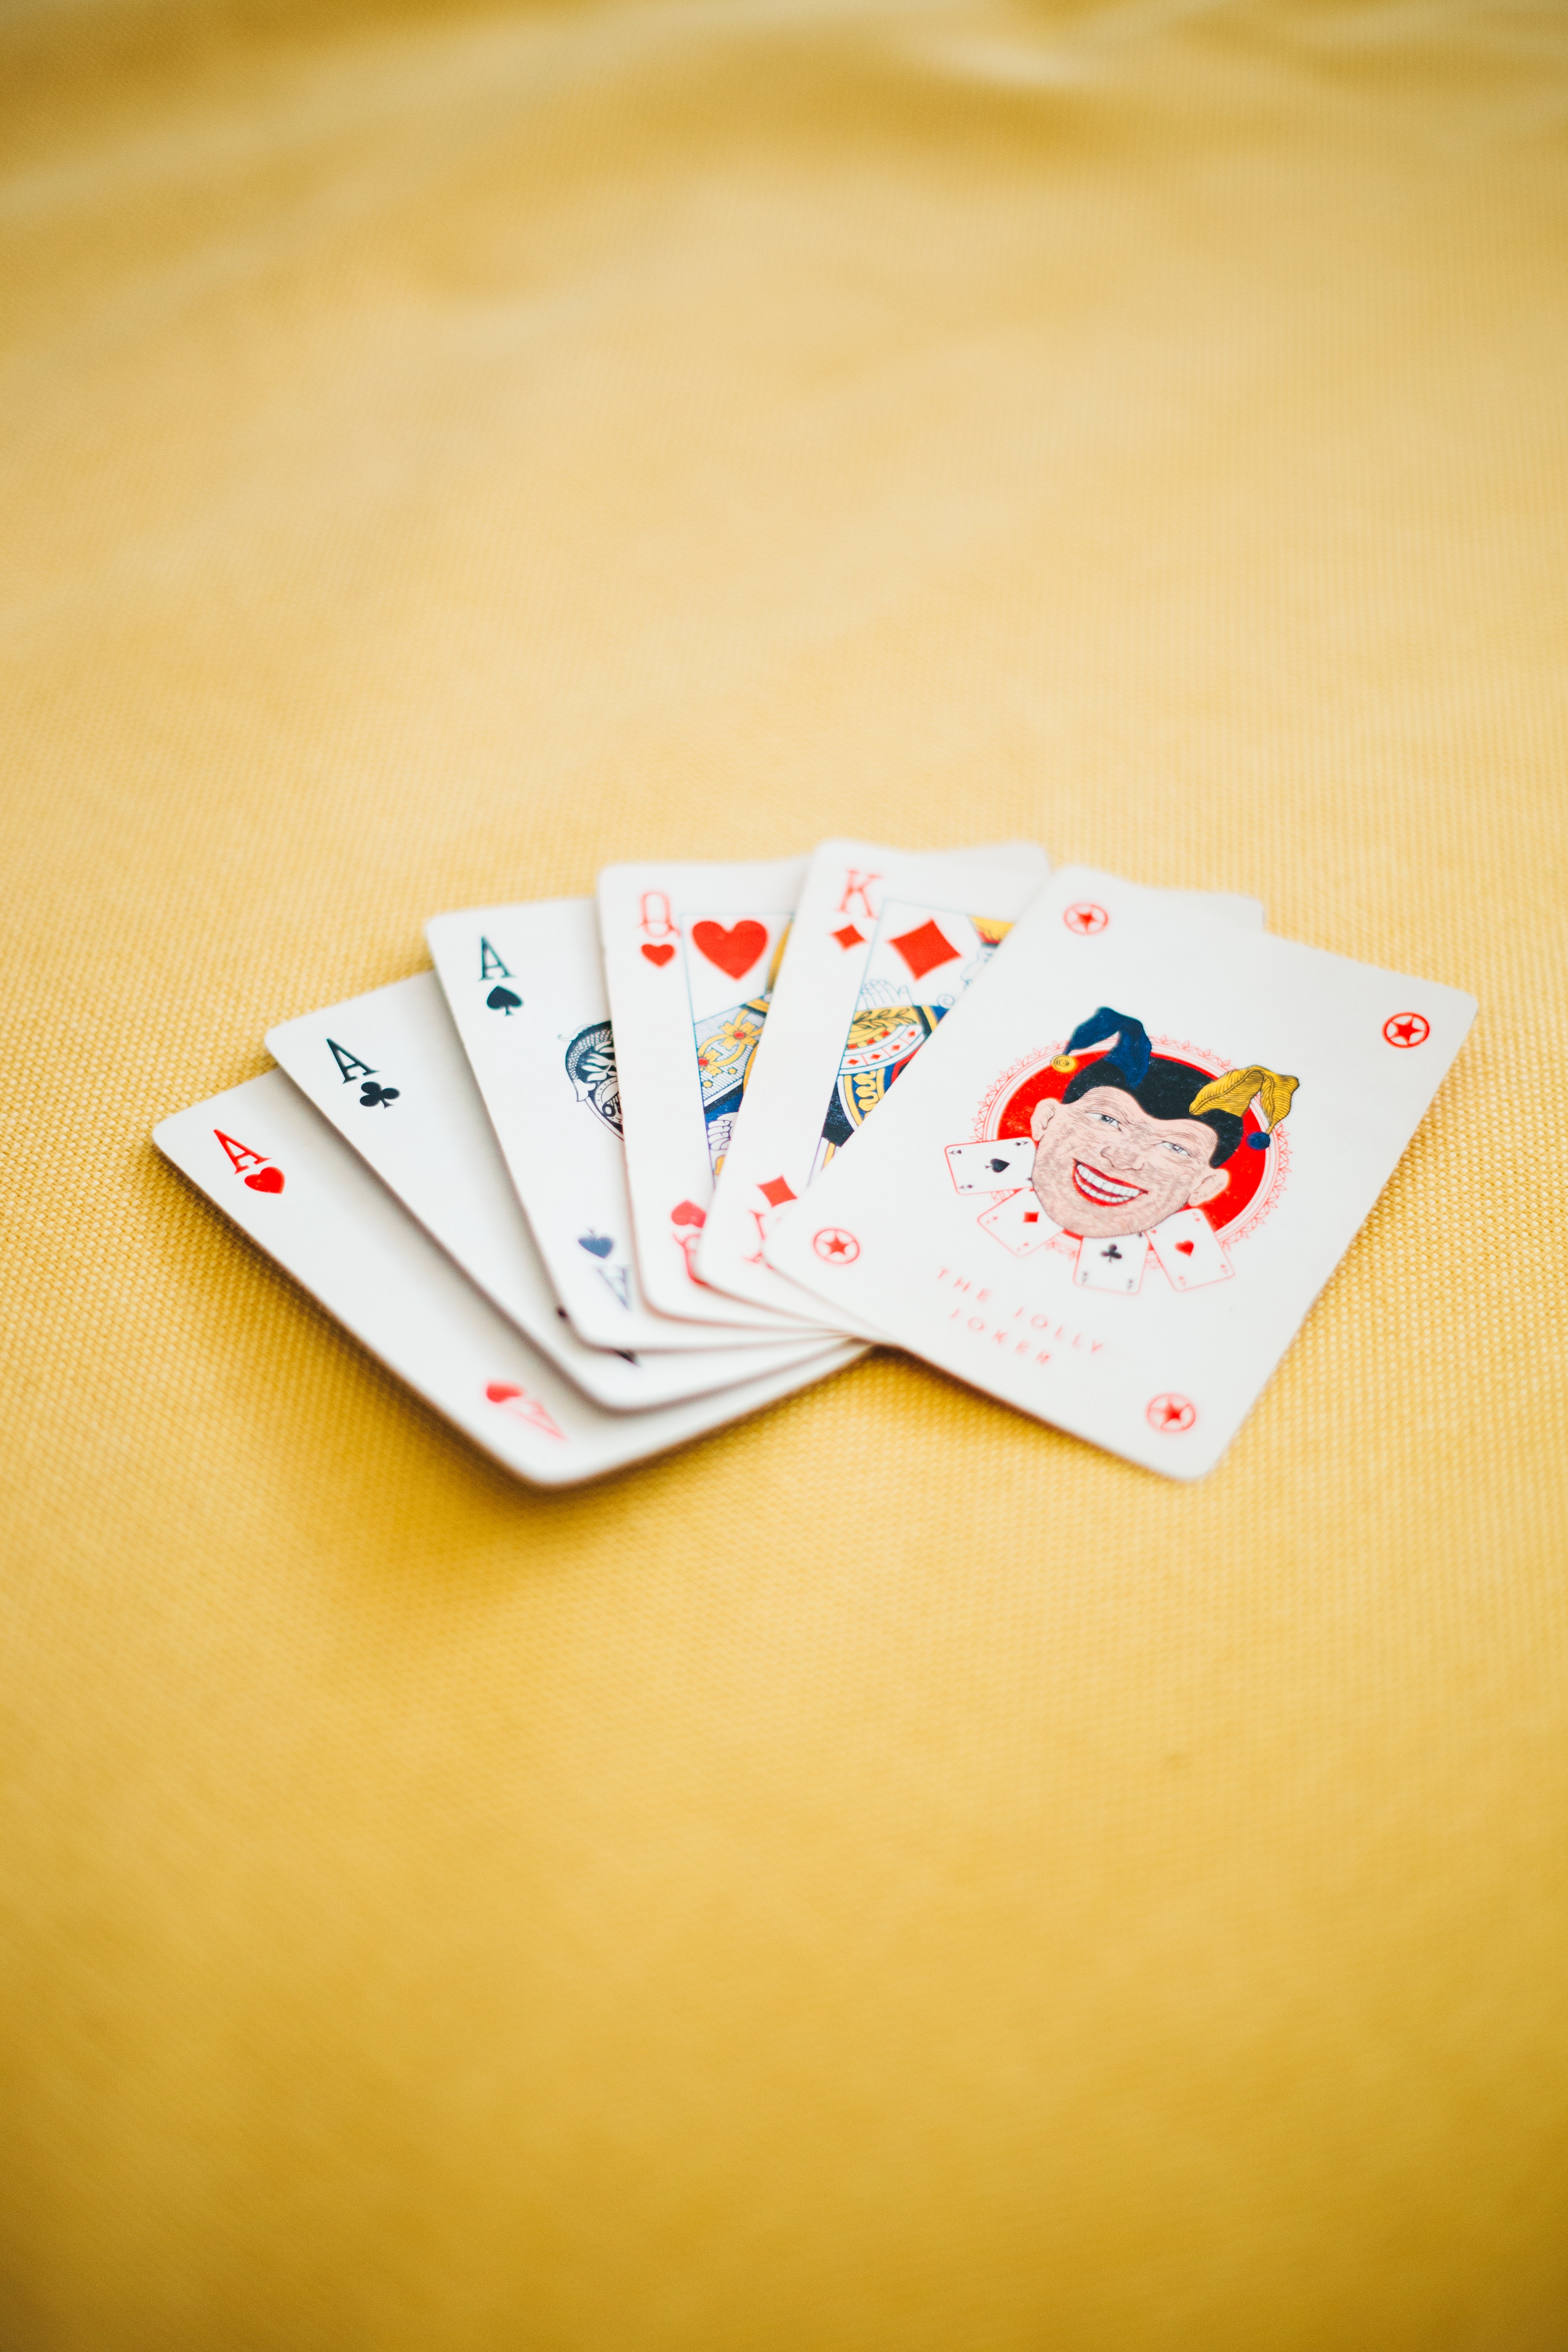
games, card game, gambling, recreation, poker